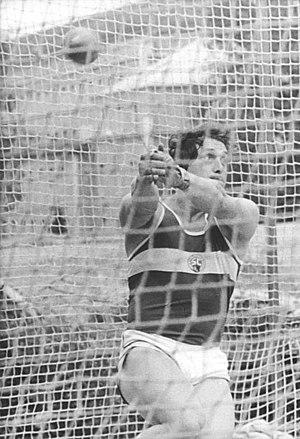
Ralf Haber, né le 18 août 1962 à Altenbourg, est un athlète est-allemand spécialiste du lancer du marteau. Son plus grand succès a été sa médaille de bronze aux championnats du monde d'athlétisme de 1987.